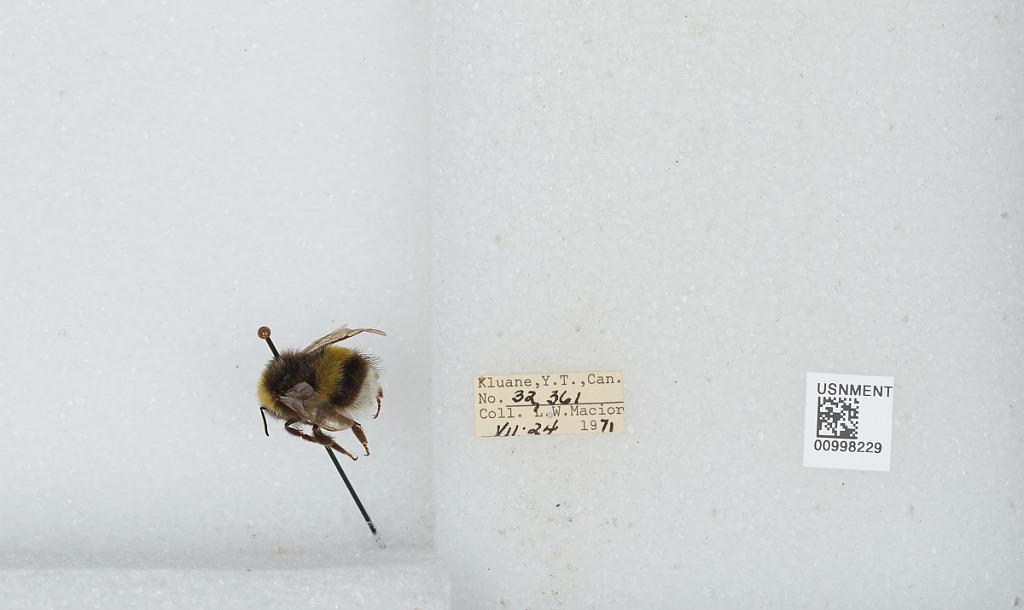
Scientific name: Bombus (Bombus) lucorum (Linnaeus)
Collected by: L. Macior
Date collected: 1971-7-24
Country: Canada
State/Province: Yukon Territory
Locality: Kluane
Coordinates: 60.75, -139.5